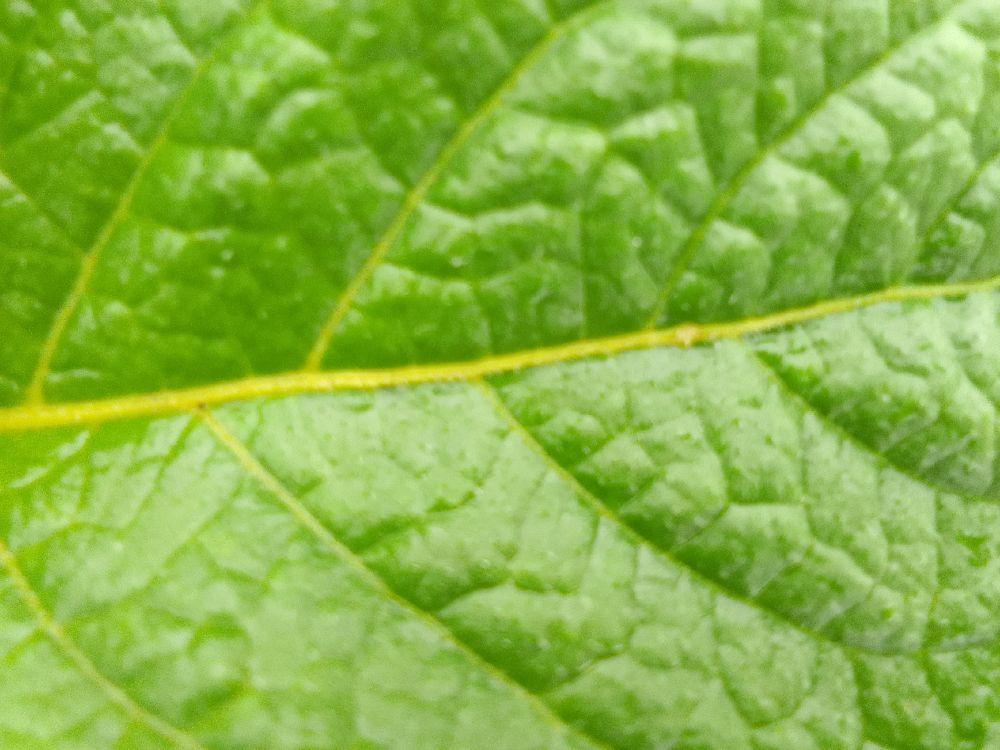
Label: Healthy